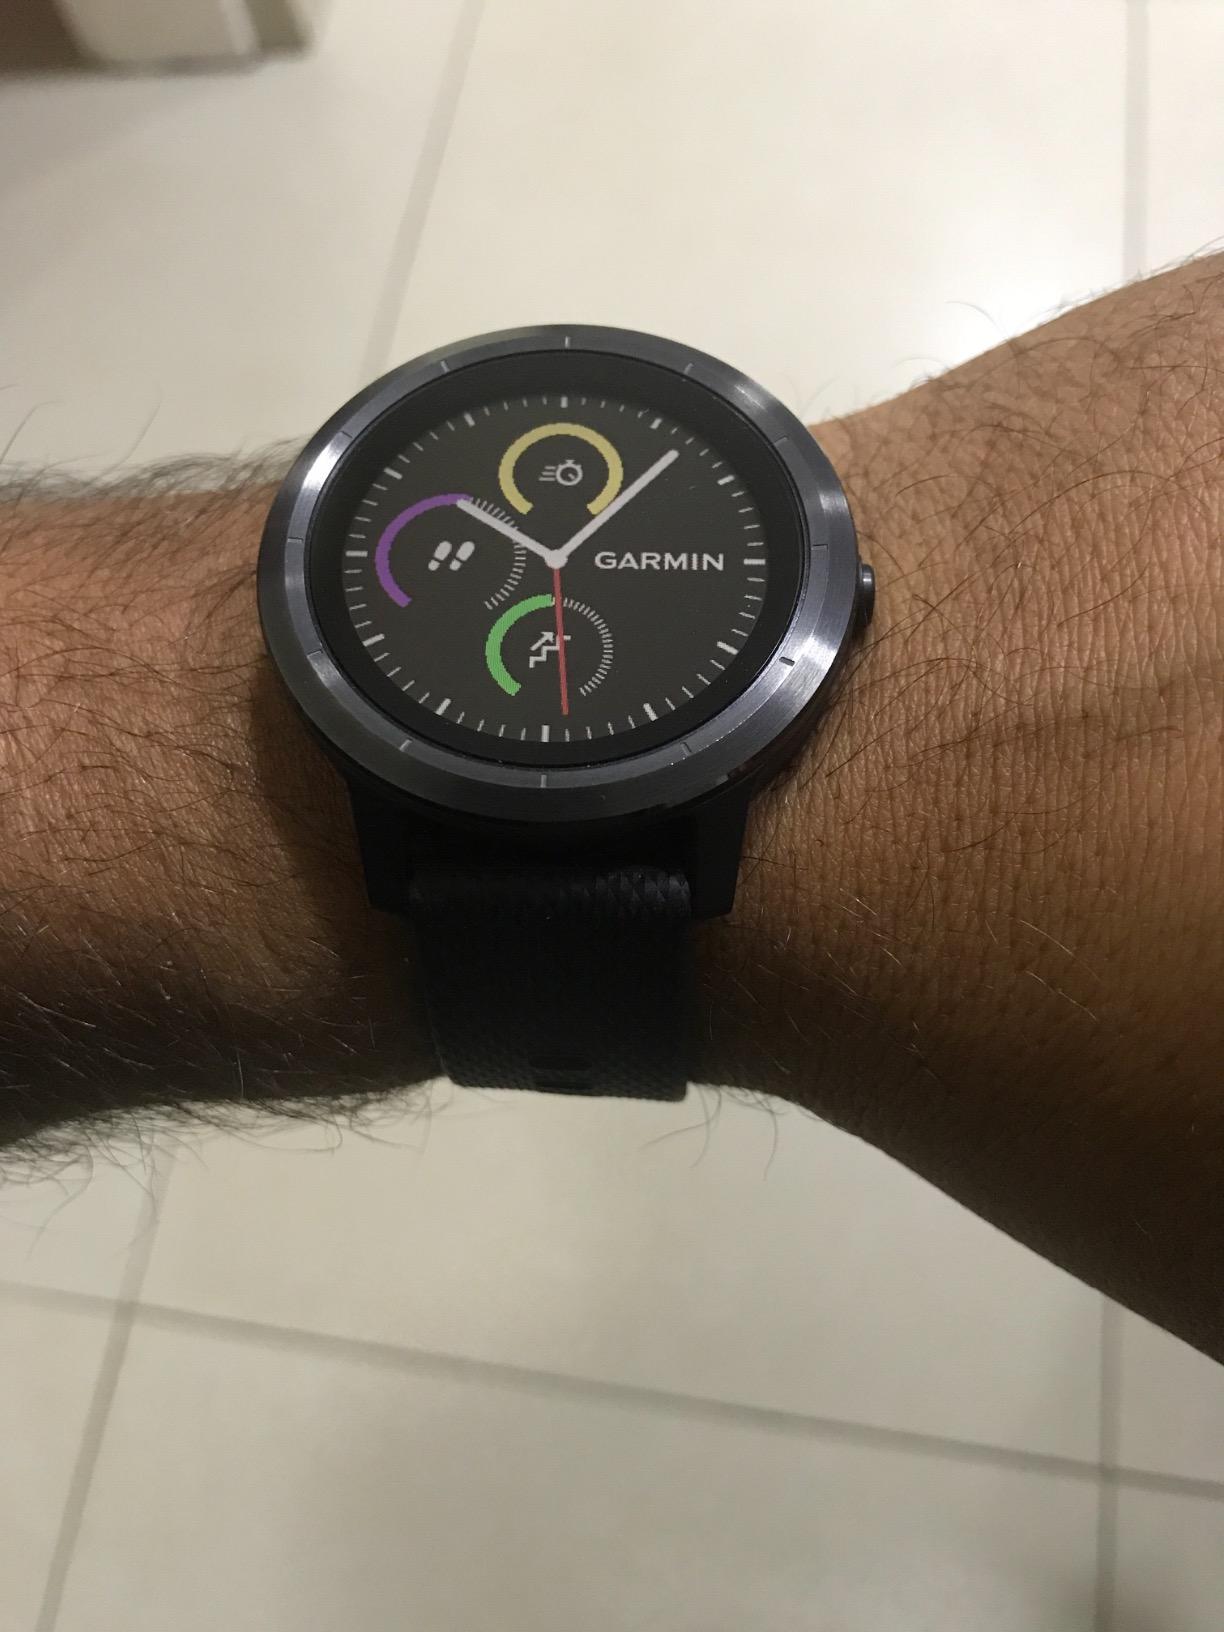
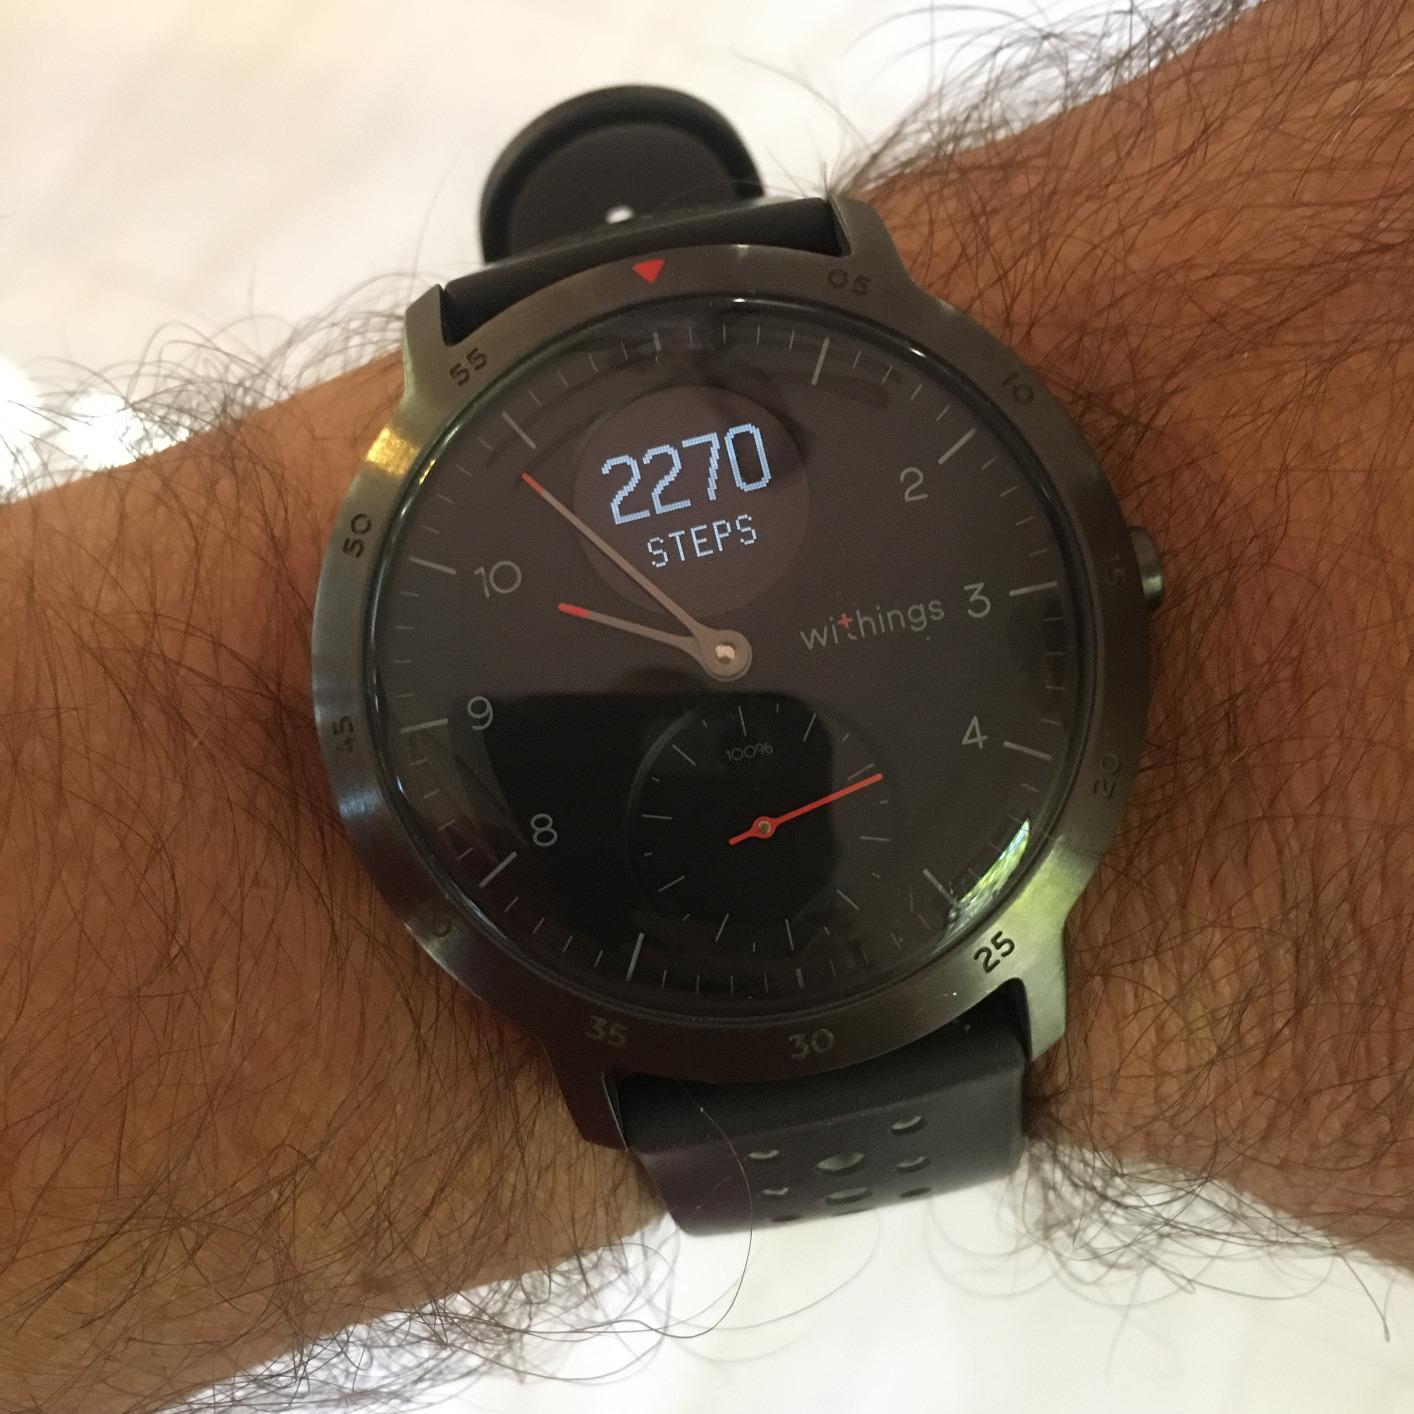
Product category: smartwatch
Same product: no